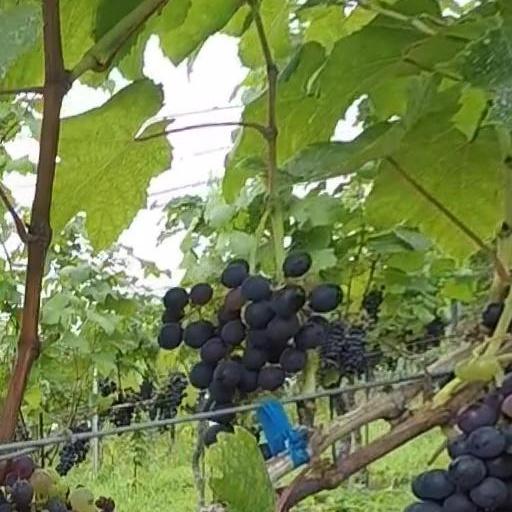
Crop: grape